Paleobiota of the Kristianstad Basin

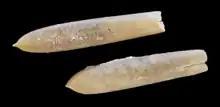
Belemnites, such as "Belemnellocamax mammillatus" (pictured), are common fossil finds in the Kristianstad Basin

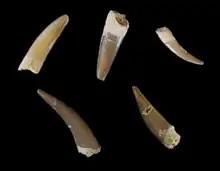
Teeth of the medium-sized plesiosaur "Scanisaurus" sp"."

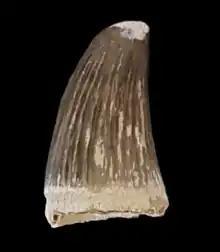
Tooth of the Kristianstad Basin's top predator, the giant mosasaur "Tylosaurus ivoensis"

The Kristianstad Basin is a Cretaceous-age structural basin and geological formation in northeastern Skåne, the southernmost province of Sweden. The sediments in the basin preserves a wide assortment of taxa represented in its fossil record, including the only non-avian dinosaur fossils in Sweden and one of the world's most diverse mosasaur faunas.